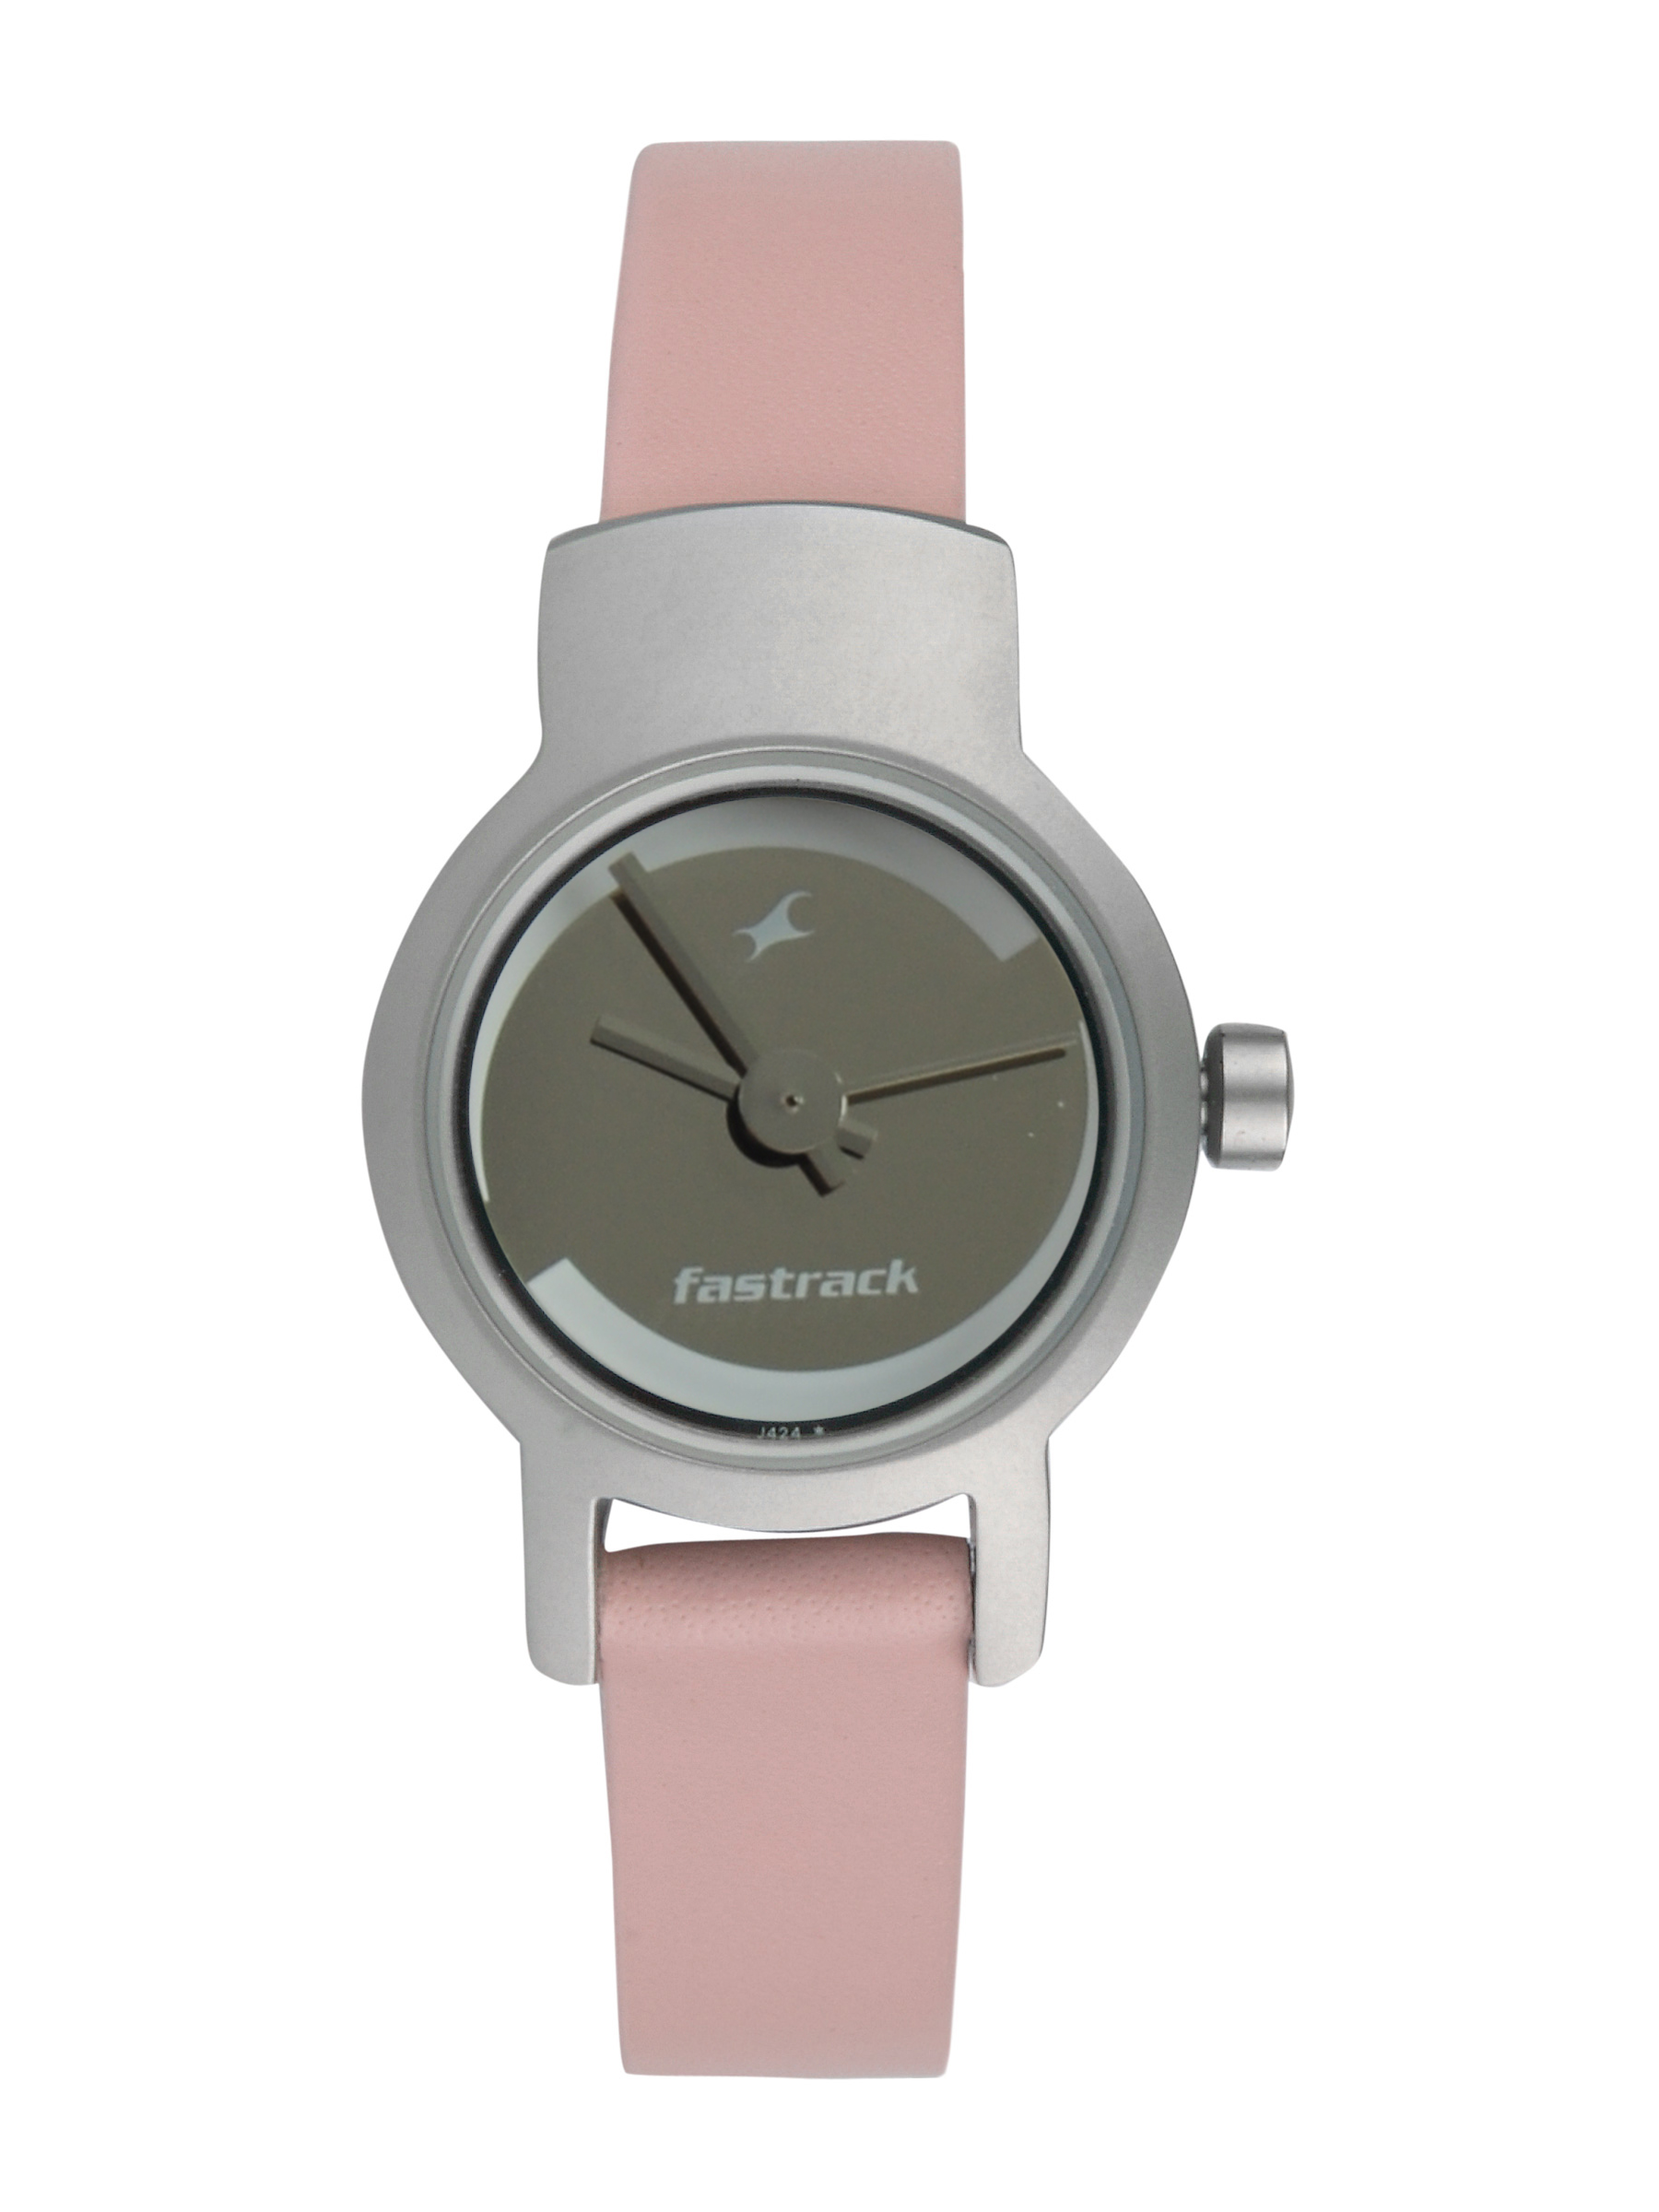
Fastrack Women Silver Casual Watch
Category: Accessories / Watches / Watches
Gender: Women
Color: Silver
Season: Winter 2016
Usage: Casual